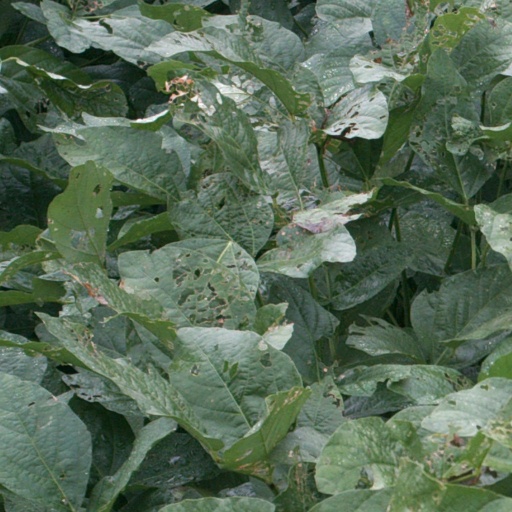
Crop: soybean